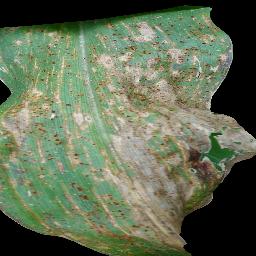
Label: Corn_(Maize)___Common_Rust